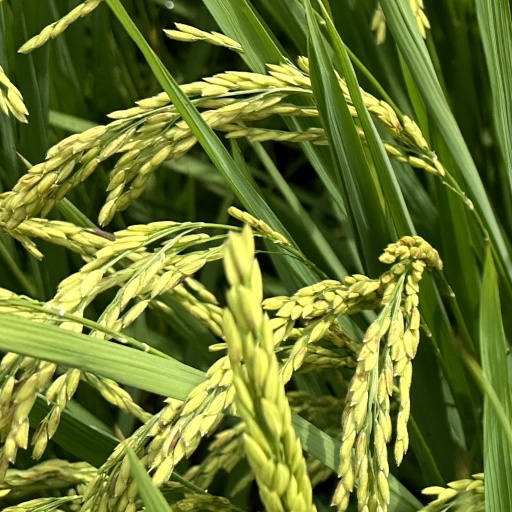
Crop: rice